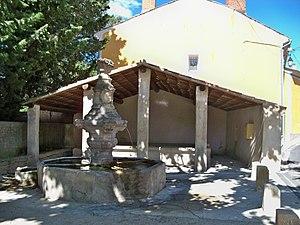
Lavoir et fontaine à Modène, Vaucluse